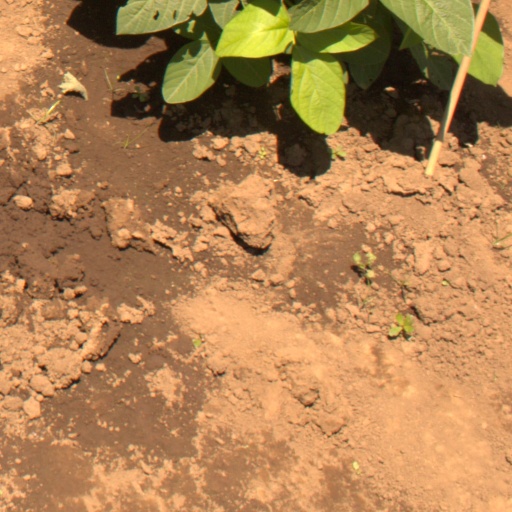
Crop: soybean